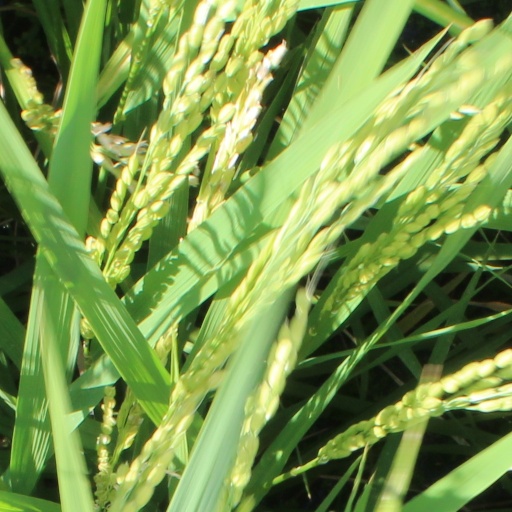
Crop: rice